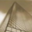
Label: skyscraper